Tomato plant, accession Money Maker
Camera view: horizontal (90 deg, fisheye); turntable rotation: 0 degrees
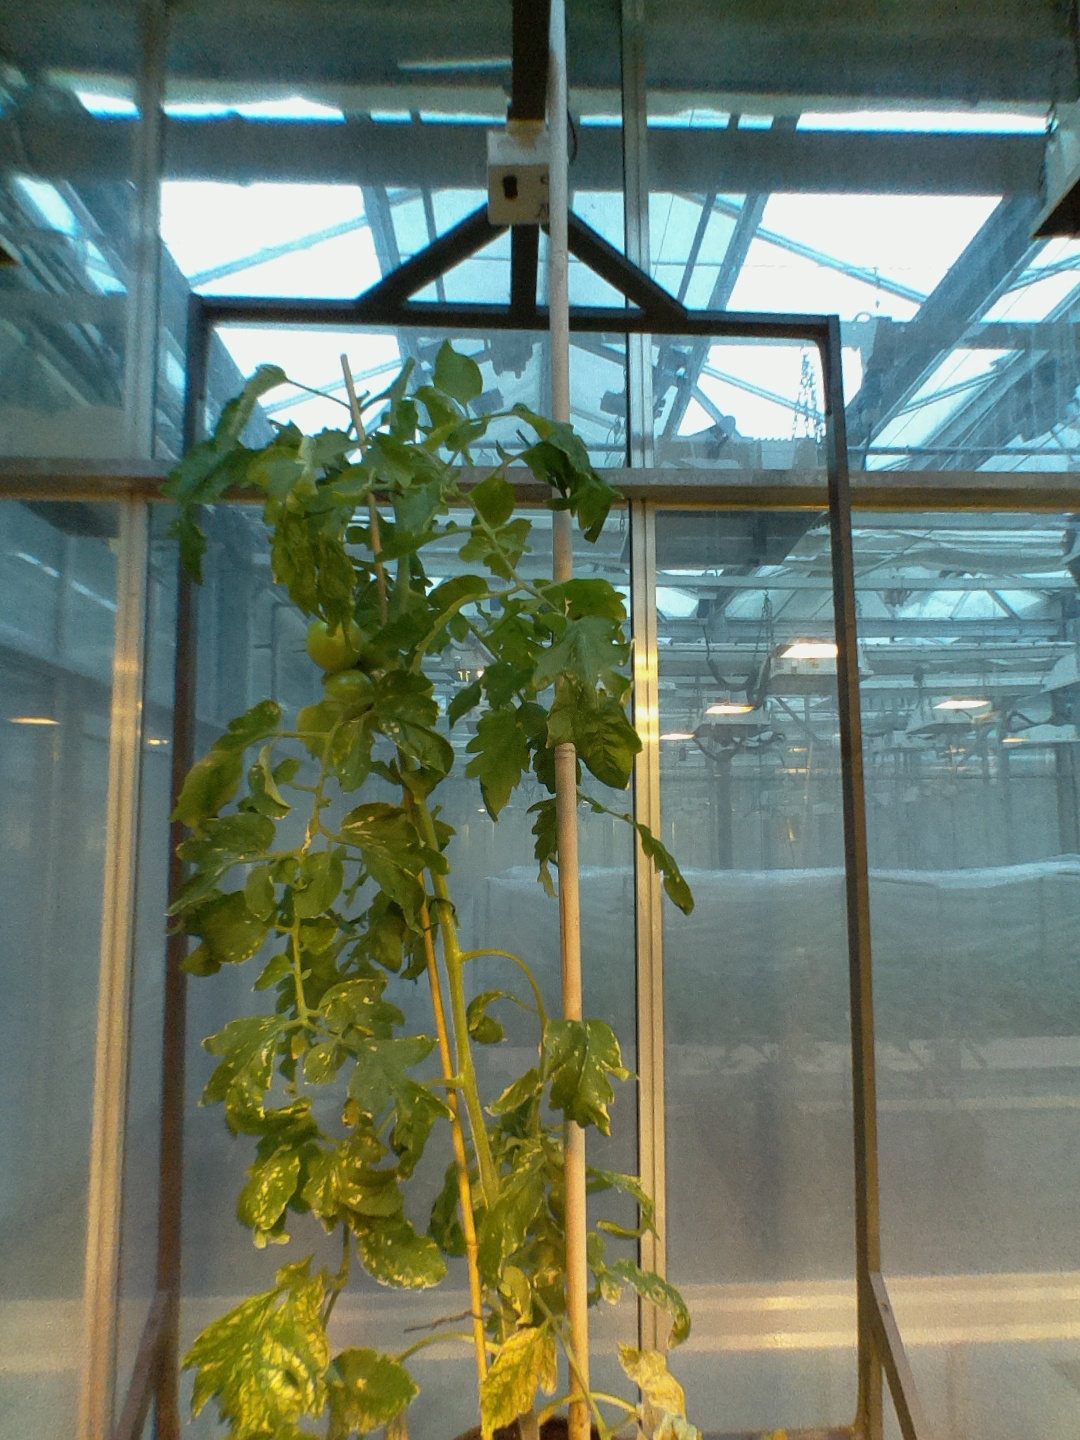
BBCH growth stage 76: 60%-70% of final fruit size